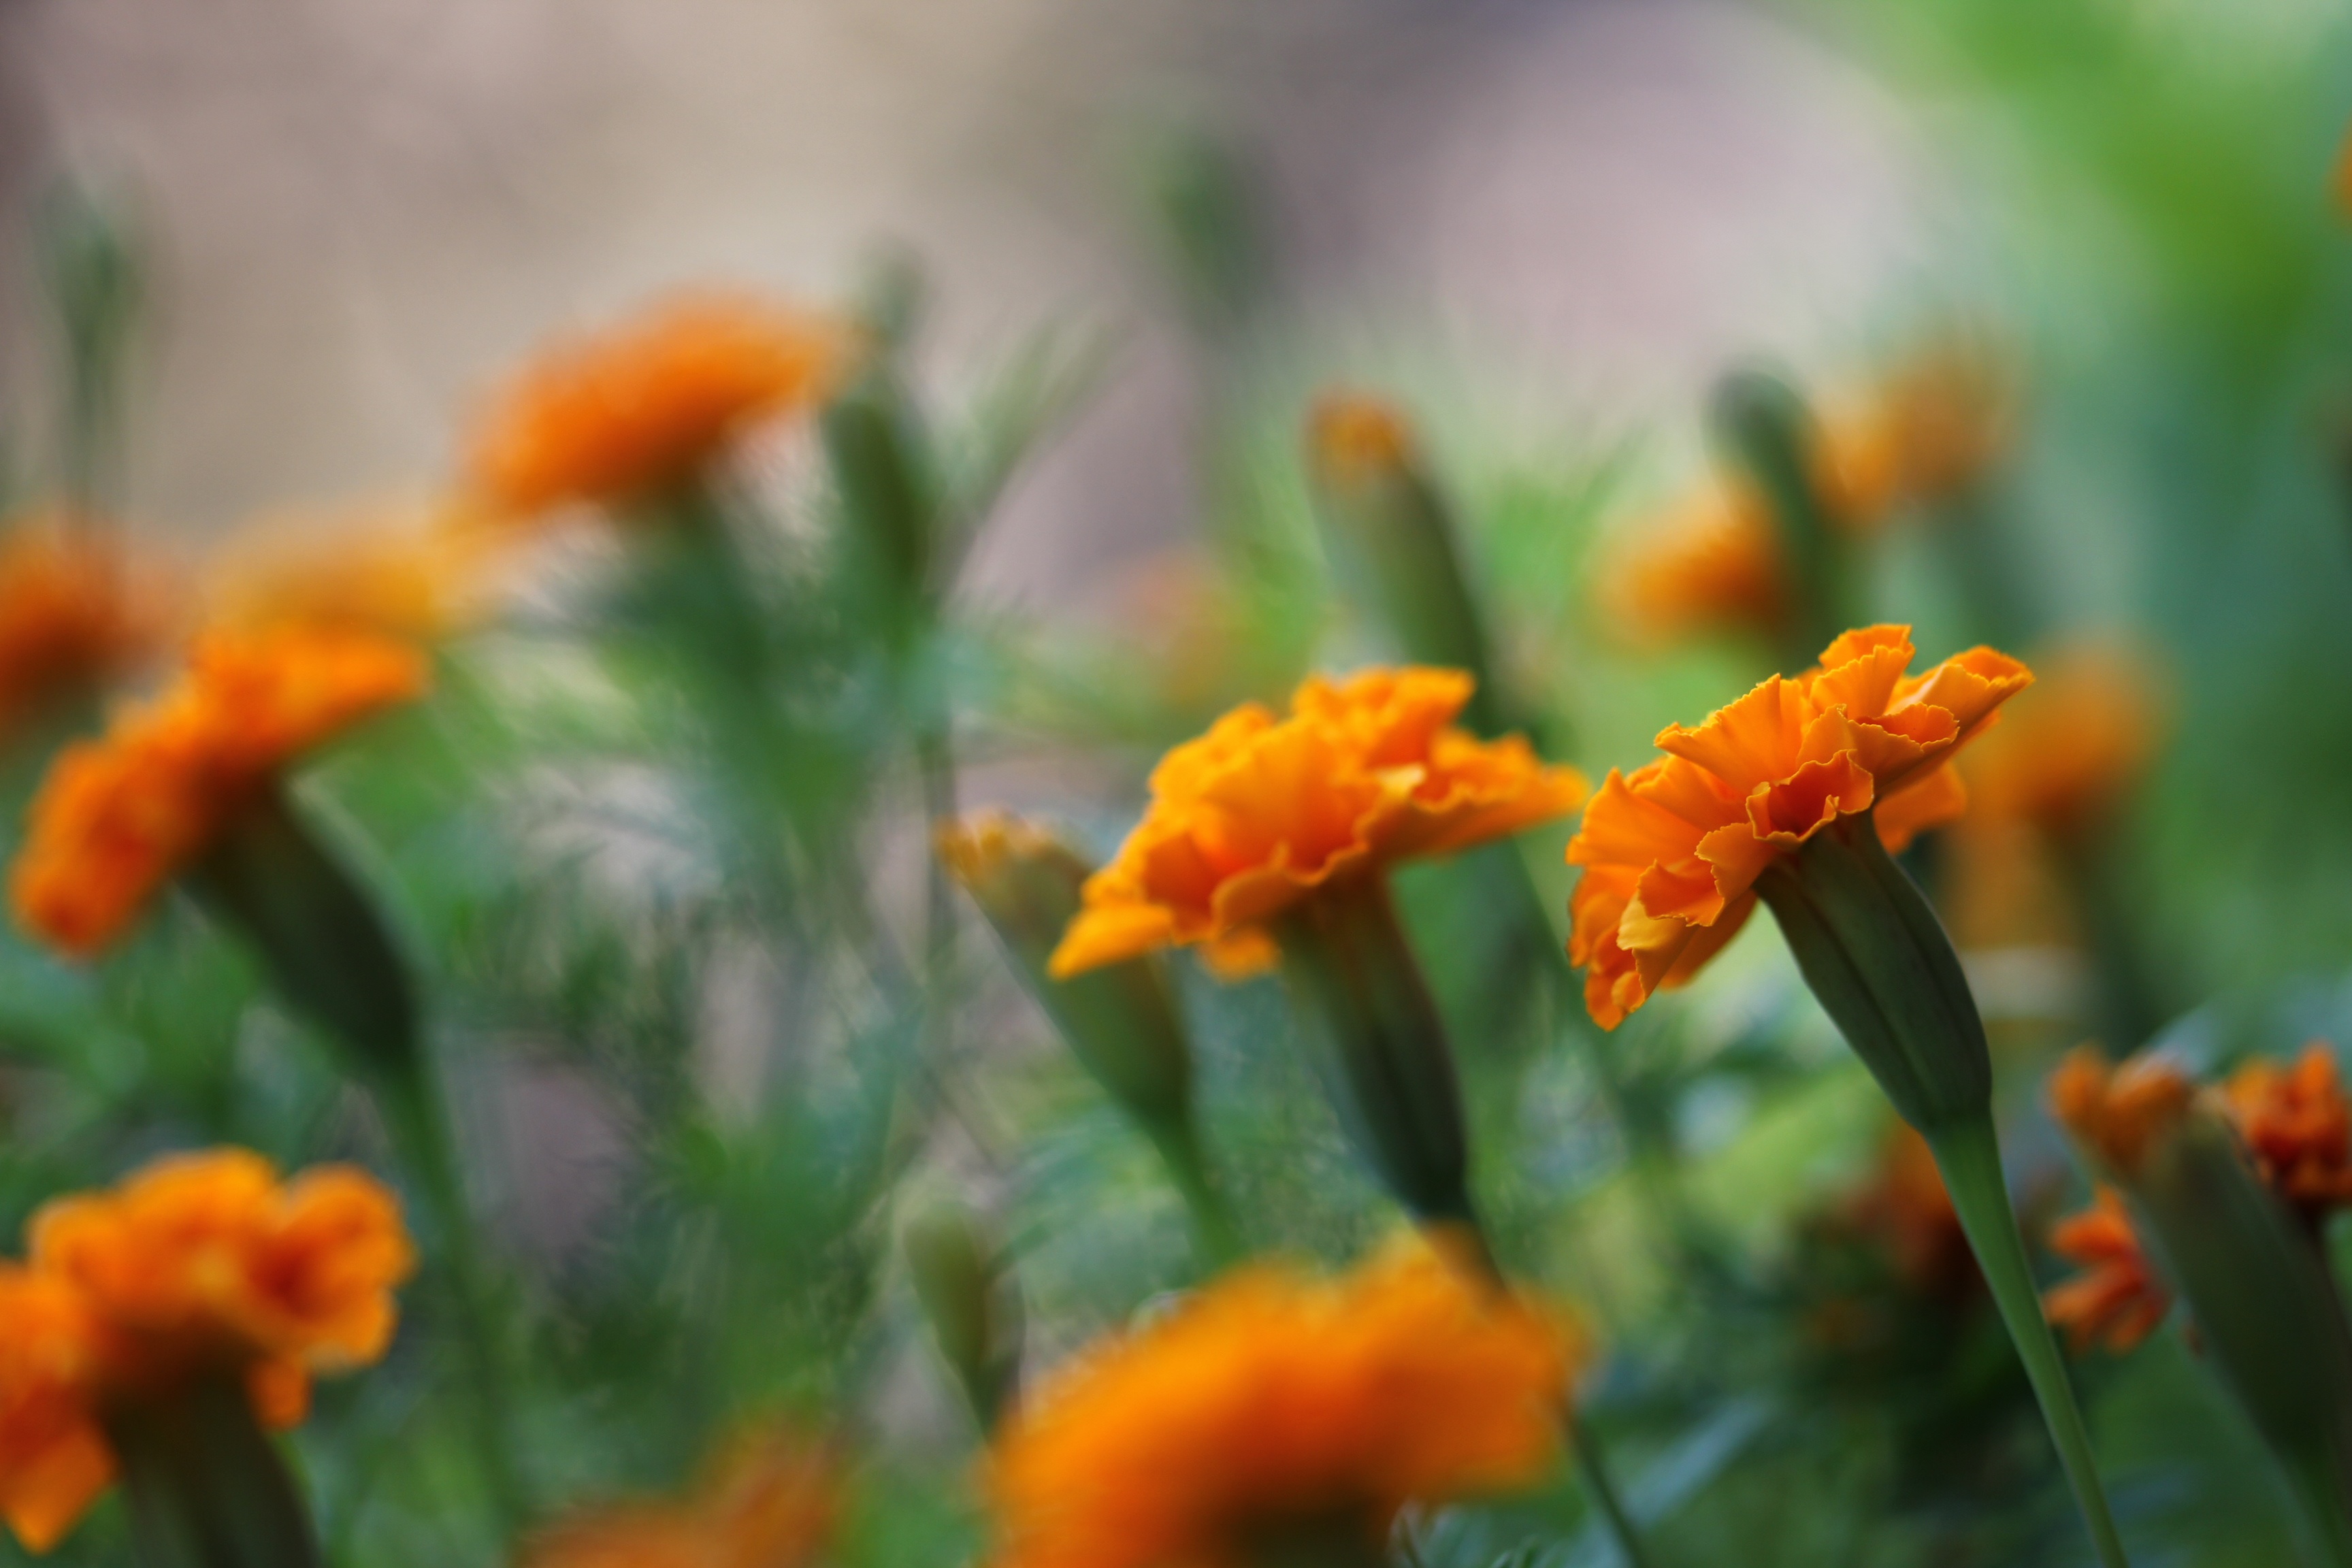
nature, plant, meadow, prairie, flower, herb, botany, flora, wildflower, nectar, macro photography, flowering plant, calendula, plant stem, land plant